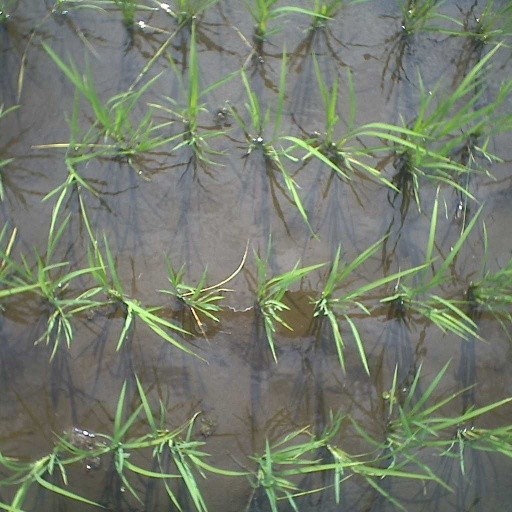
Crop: rice